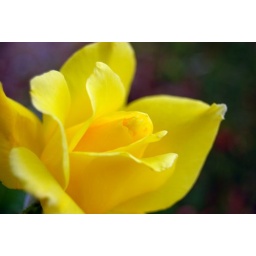
yellow rose - my last yellow rose in the garden, just bloom yesterday!